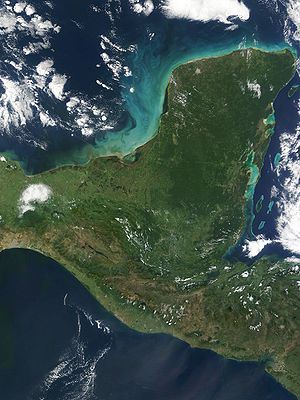
Yucatán-halvøen
Yucatán-halvøen set fra en satellit
Yucatán er en halvø i Mellemamerika, der adskiller det Caribiske Hav fra den Mexicanske Golf. Halvøens nordlige del tilhører de mexicanske stater Campeche, Quintana Roo og Yucatán. Den sydlige del tilhører landene Belize og Guatemala. Halvøens befolkning er primært mayaindianere.